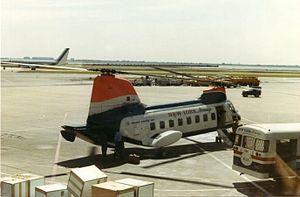
Le Boeing-Vertol 107 est un hélicoptère moyen bi-rotor en tandem. Sa version militaire est désignée CH-46